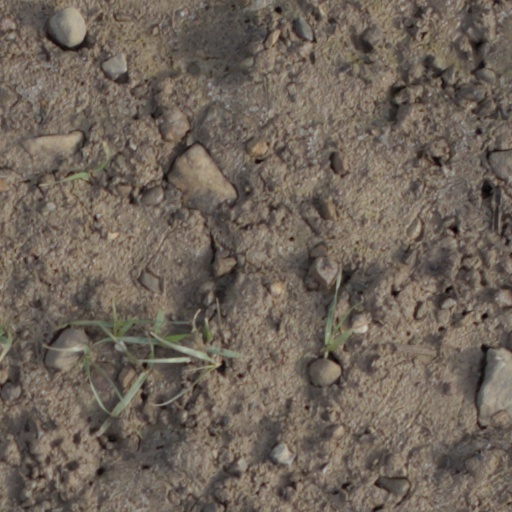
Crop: wheat